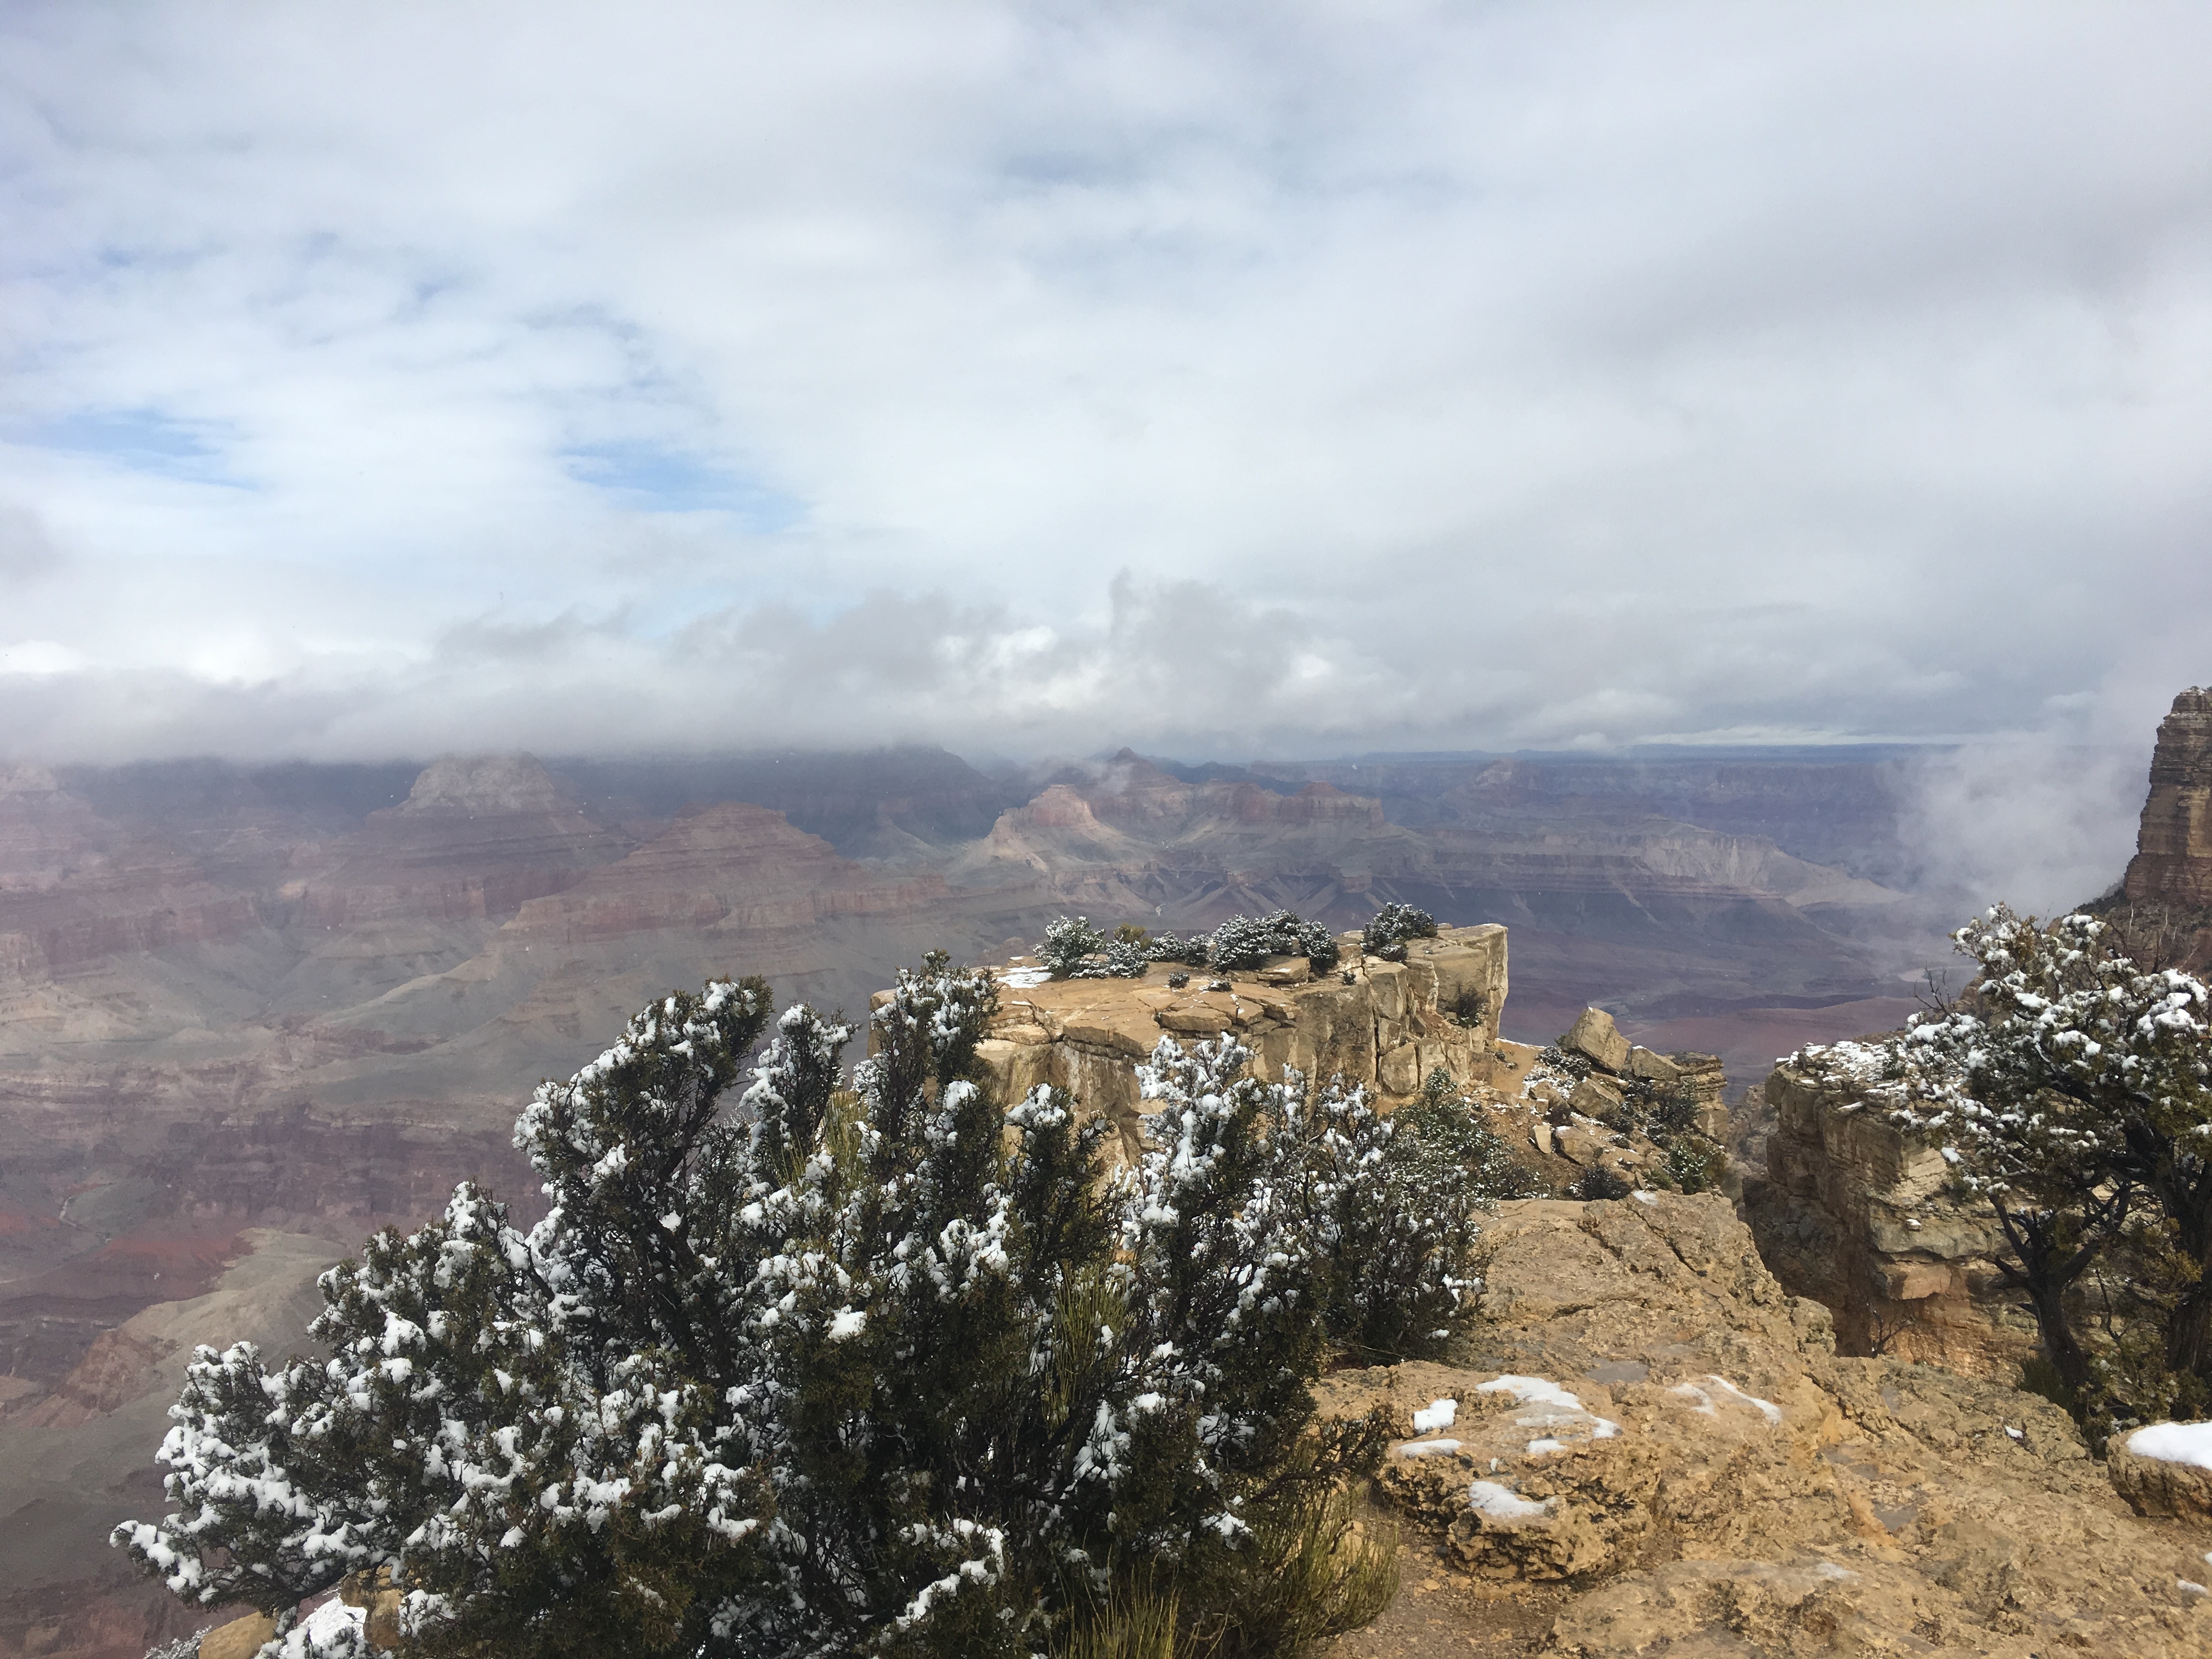
landscape, rock, walking, mountain, snow, cloud, sky, hill, desert, adventure, valley, mountain range, cliff, scenic, park, canyon, grand canyon, terrain, ridge, summit, arizona, national, grand, geology, alps, plateau, landform, geographical feature, mountainous landforms